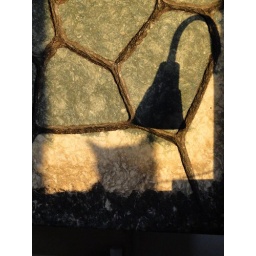
cat in a lamp